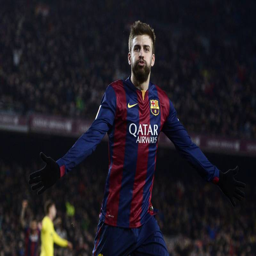
footballer , reacts after scoring against football team during a semifinal , first leg , soccer match at the stadium .